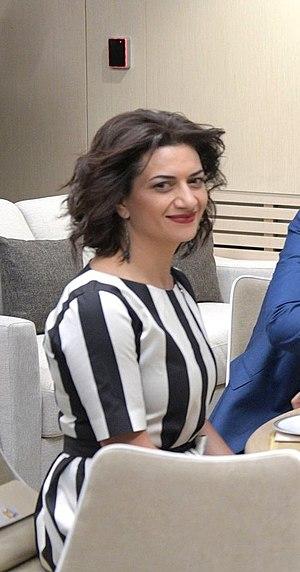
Nikol Pachinian, né le 1ᵉʳ juin 1975 à Idjevan, est un journaliste et homme d'État arménien, Premier ministre depuis le 8 mai 2018.